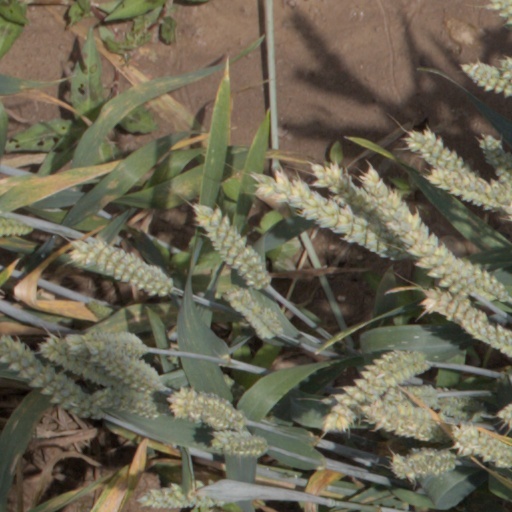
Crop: wheat